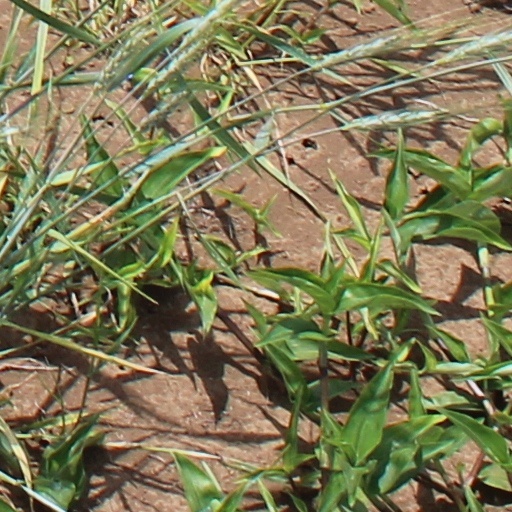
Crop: wheat